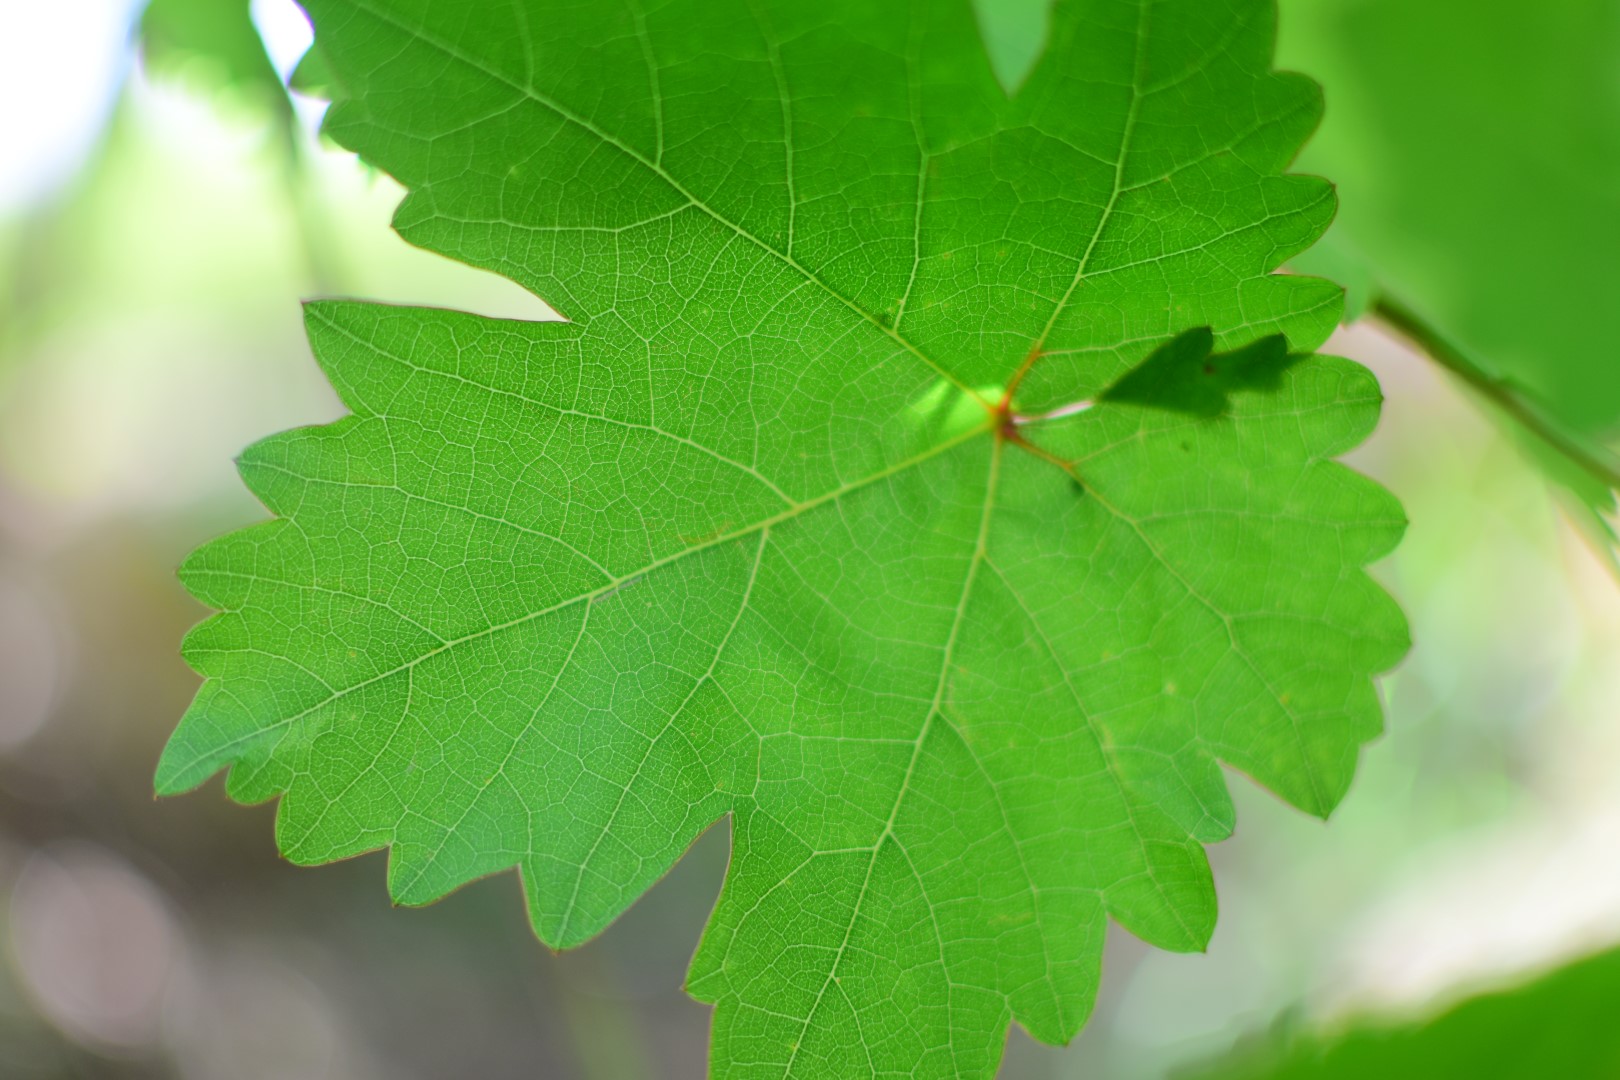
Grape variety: Shdah